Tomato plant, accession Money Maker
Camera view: tilt-top (135 deg); turntable rotation: 300 degrees
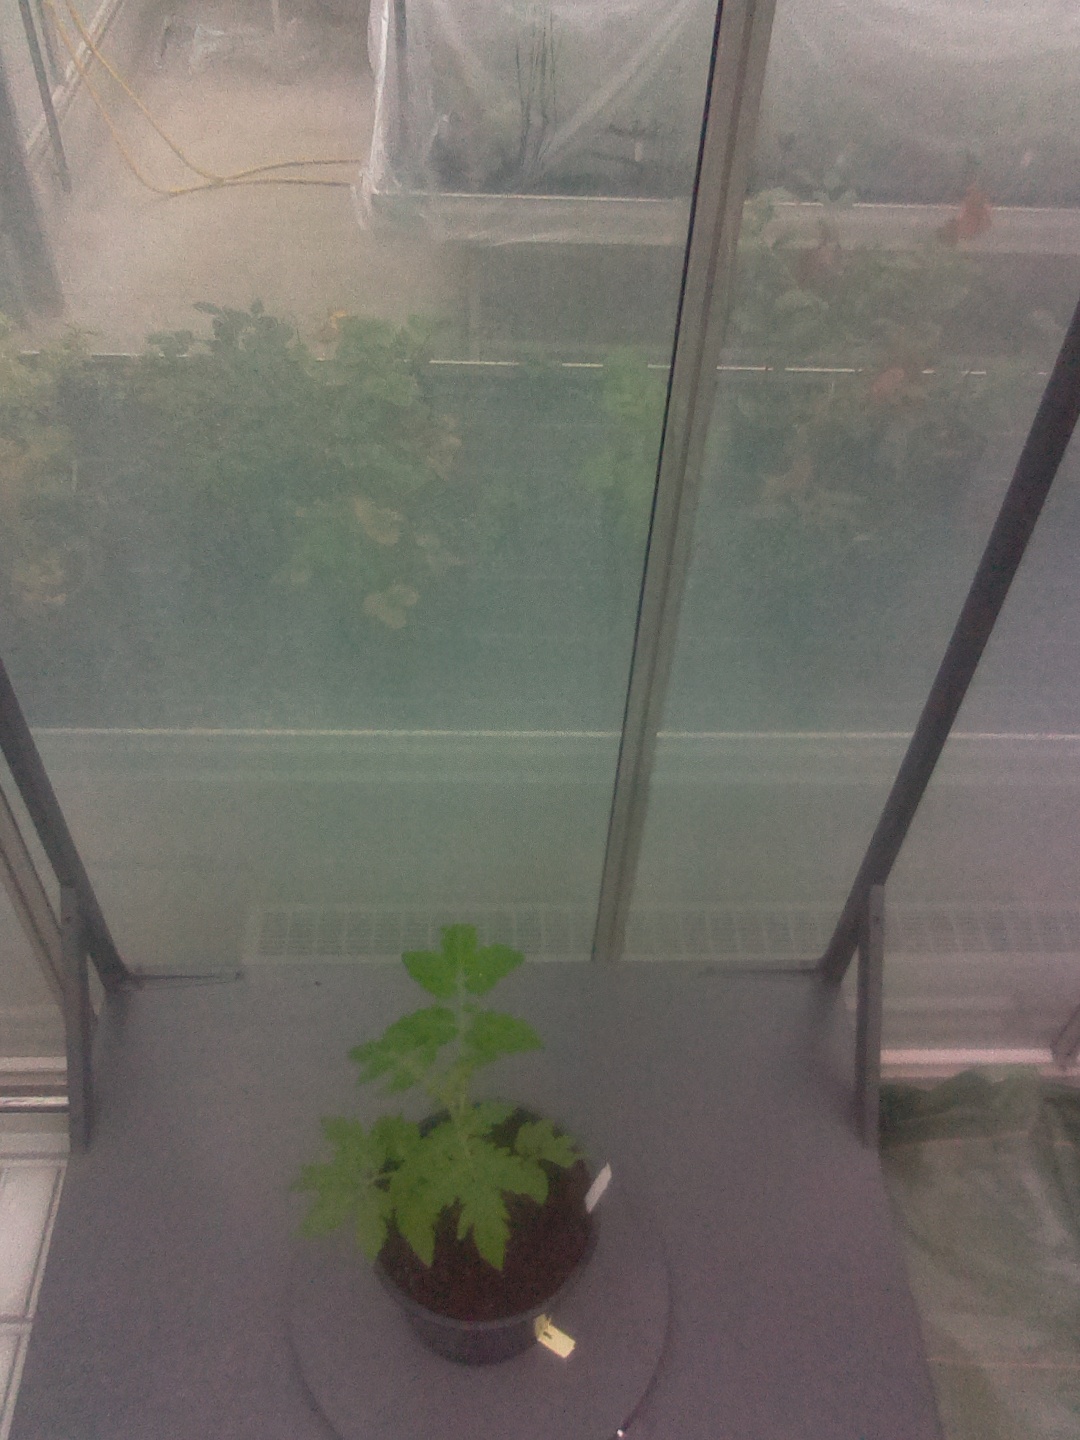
BBCH growth stage 13: 6 of true leaves visible